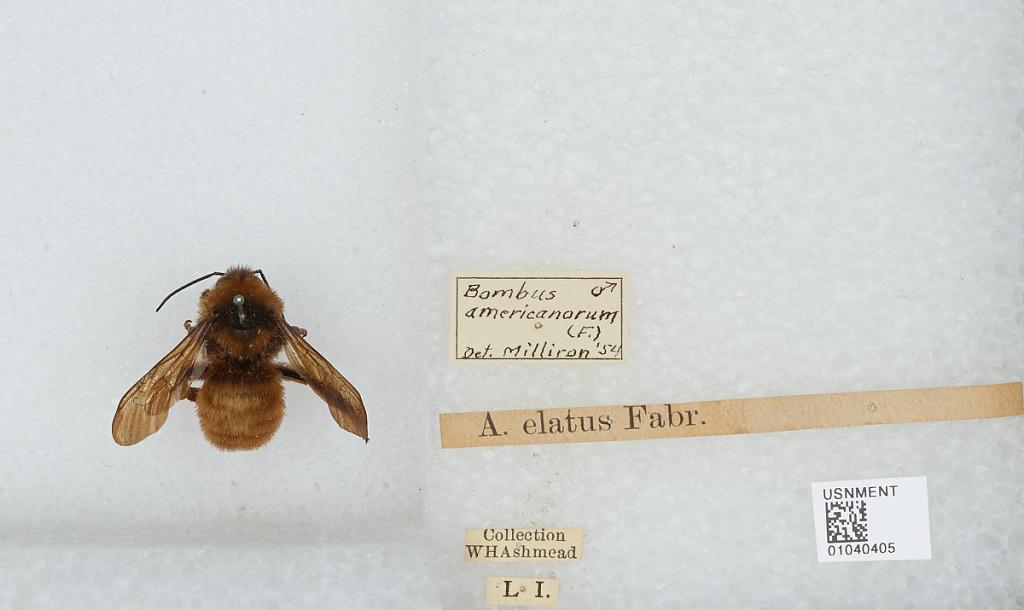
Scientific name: Bombus (Fervidobombus) pensylvanicus pensylvanicus (De Geer)
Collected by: W. Ashmead
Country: United States